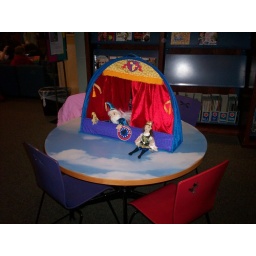
table in the kids area with a cloud poster taped to the top. Really makes the puppet stage &amp;quot;pop&amp;quot;